Law enforcement in Turkey

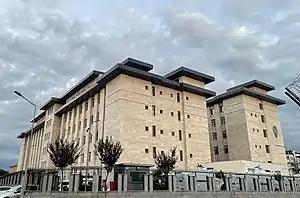
Ordu Provincial Police Headquarters

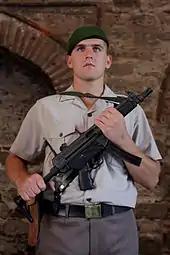
A Turkish conscript gendarme on guard at Topkapı Palace in Istanbul

The Gendarmerie General Command (Turkish: "Jandarma Genel Komutanlığı") is the national Gendarmerie force of the Republic of Turkey. Their organization and duties are quite similar to those of the French Gendarmerie, or Italian Carabinieri. It is a service branch of the Turkish Ministry of Interior responsible for the maintenance of the public order in areas that fall outside the jurisdiction of police forces (generally in rural areas), as well as assuring internal security along with carrying out other specific duties assigned to it by certain laws and regulations. The Gendarmerie is also responsible for the outer security in the prisons and transportation of prisoners. In wartime, some of its elements can be subordinated to Turkish Land Forces by the President